Eat Locals

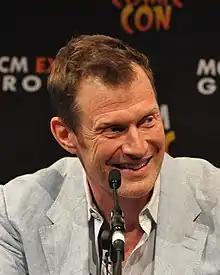
Director Jason Flemyng.

Danny King first developed the project about ten years earlier with the title "Reign Of Blood". The original plan was for Dexter Fletcher to direct and Jason Flemyng to produce. Dexter decided to direct "Wild Bill" instead, and Flemyng went to work on "X-Men First Class". Flemyng returned and looked for other directors but ultimately decided to direct it himself.